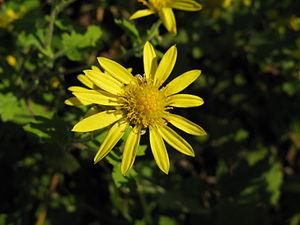
Chrysanthemum est un genre de plantes annuelles ou vivaces appartenant à la famille des Asteraceae, dont certaines espèces sont très cultivées comme plantes d'ornement. Ce genre, avec d'autres proches de lui, a subi plusieurs révisions taxonomiques.